Emilio Chiovenda

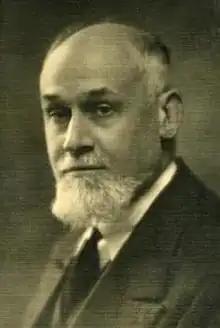

Chiovenda was born in Rome in 1871 to a family originating from rural Piedmont. He was educated at the Collegio Rosmini in Stresa and Domodossola College before graduating in Natural Sciences from the University of Rome in 1898. He frequently collaborated with Pietro Romualdo Pirotta, under whom he had studied in Rome, including on an unfinished catalogue of flora in Rome and on "The flora of the colony of Eritrea".